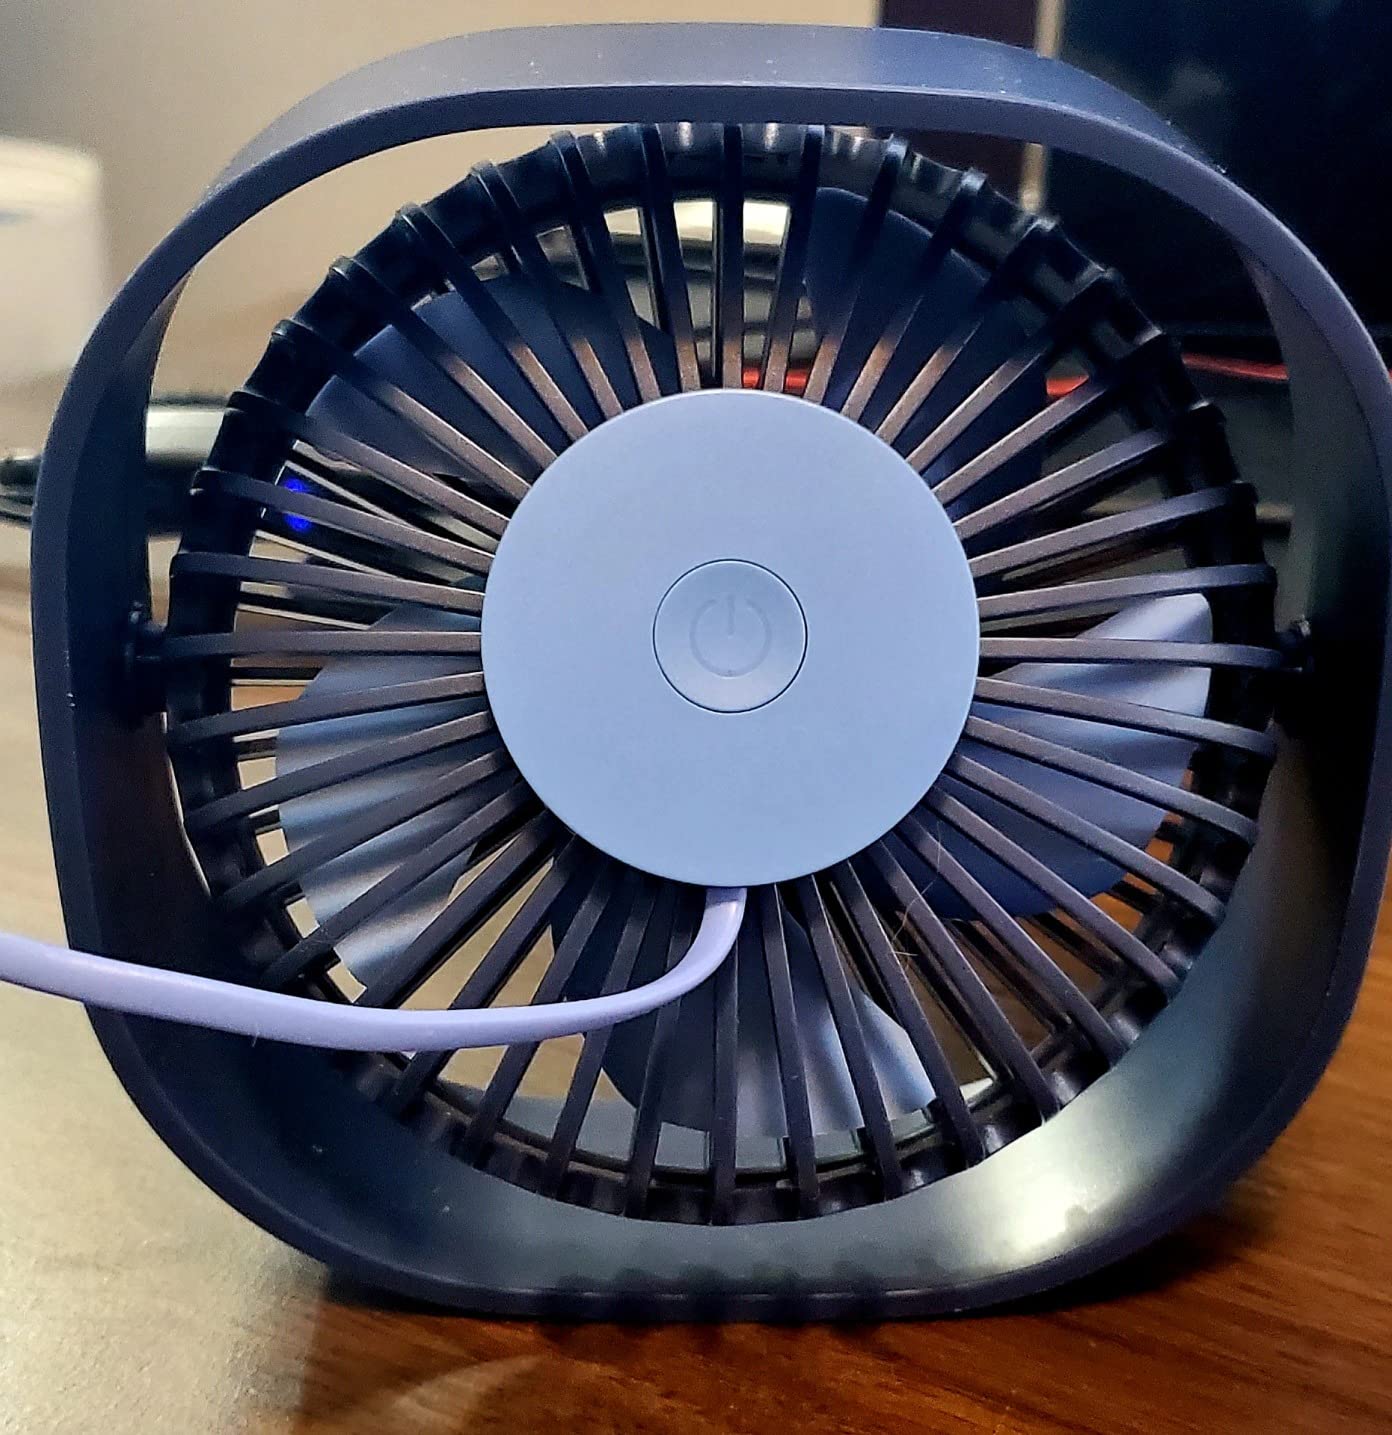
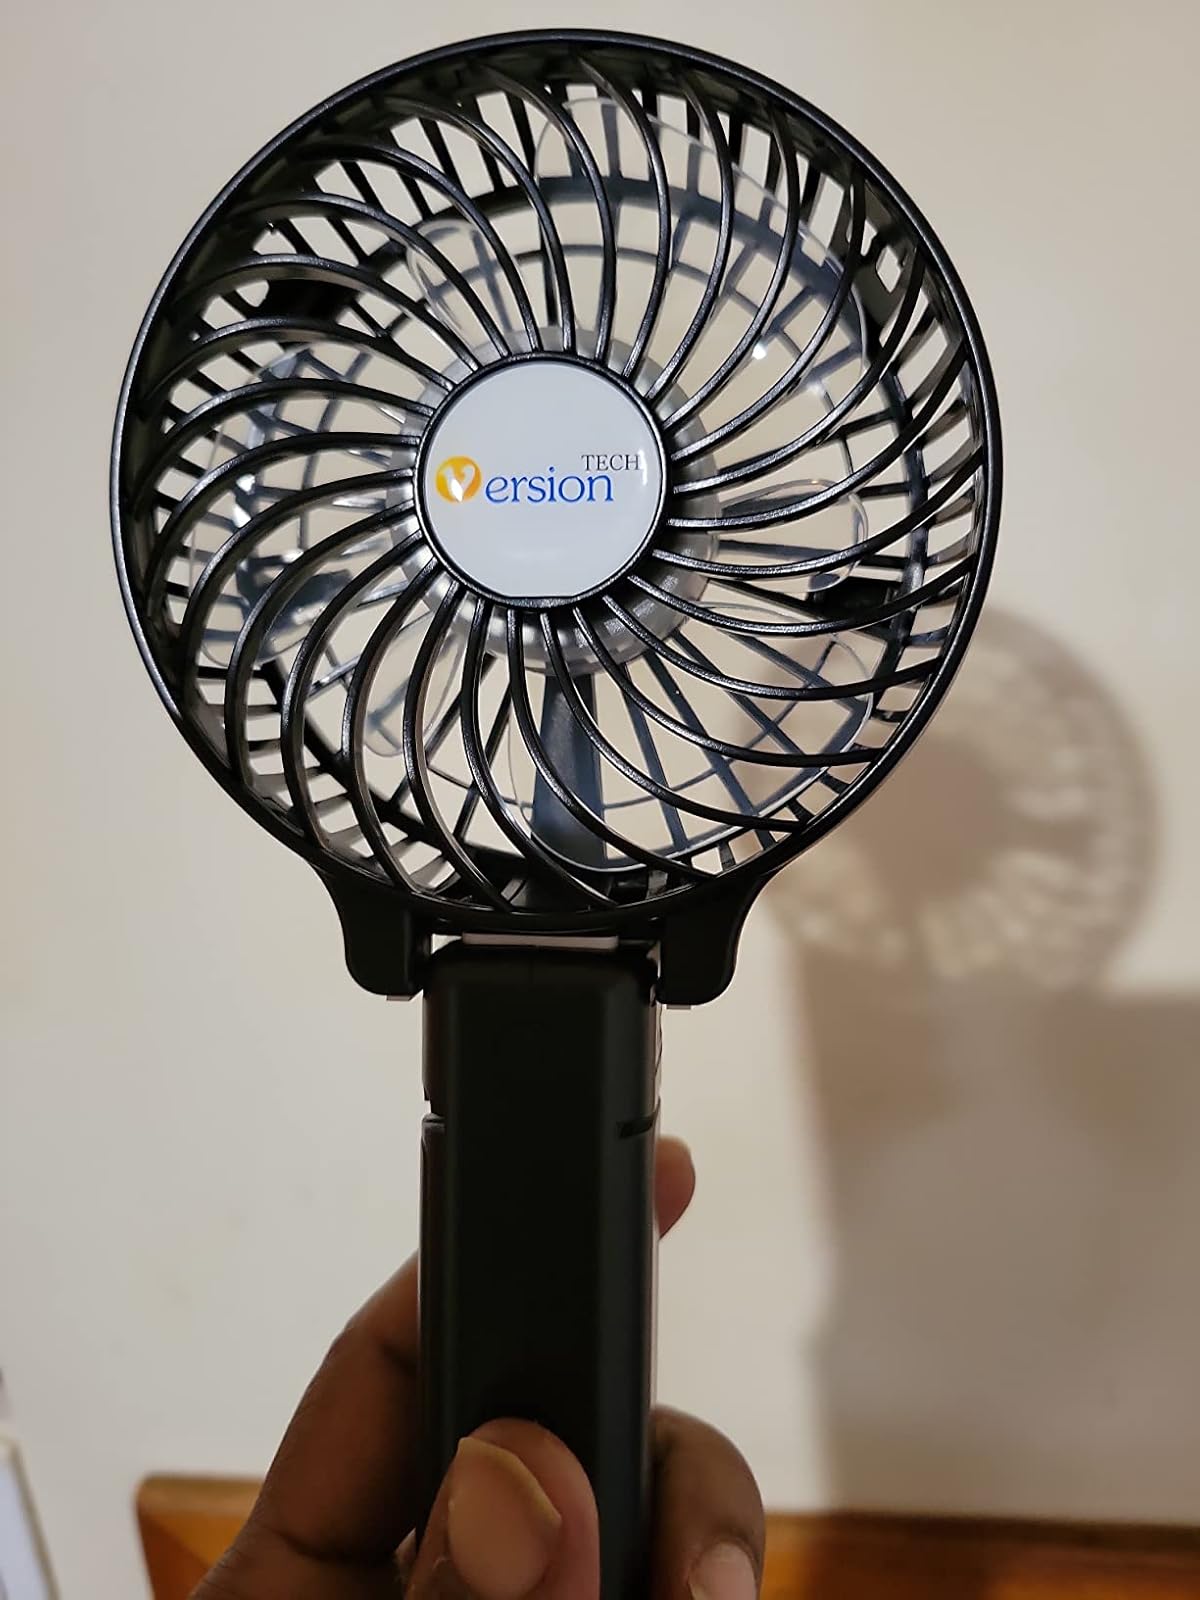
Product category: fan
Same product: no